TL431

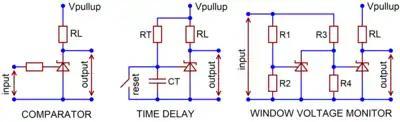
Basic fixed-threshold comparator and its derivatives - simple time delay relay and cascaded window monitor. To ensure fast turn-off transients, load resistor RL should provide on-state current of at least 5 mA

The simplest TL431-based comparator circuit requires a single external resistor to limit I at around 5 mA. Operation at lesser currents is undesirable because of longer turn-off transients. Turn-on delay depends mostly on the difference between input and threshold voltage (overdrive voltage); higher overdrive speeds up the turn-on process. Optimal transient speed is attained at 10% (≈250 mV) overdrive and source impedance of 10 kΩ or less.